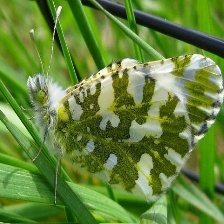
Species: LARGE MARBLE
Butterfly family (ImageNet category): cabbage_butterfly